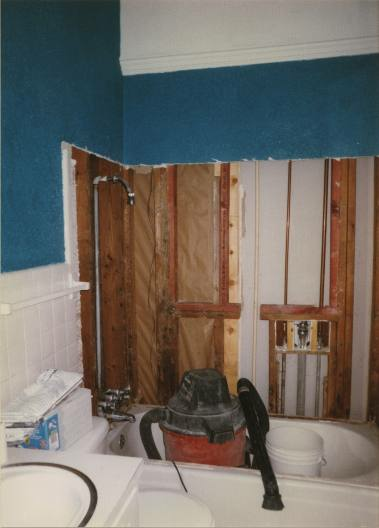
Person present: No